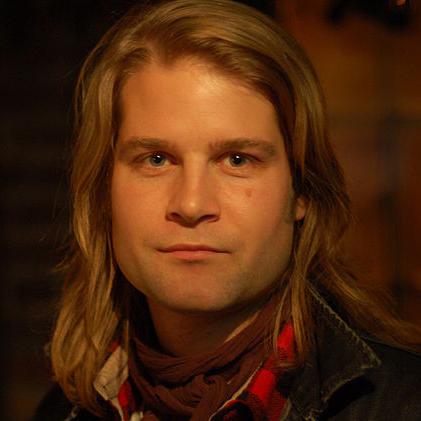
Age: 29